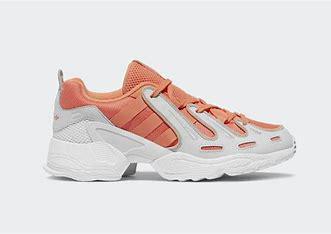
Brand: Adidas
Model: EQT Gazelle